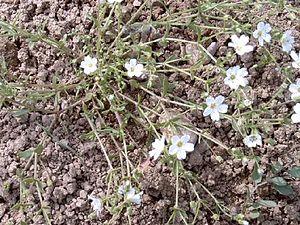
Sabline d'espagne, photo P40p,
La sabline d'Espagne est une espèce de plante herbacée vivace de la famille des caryophyllacées.